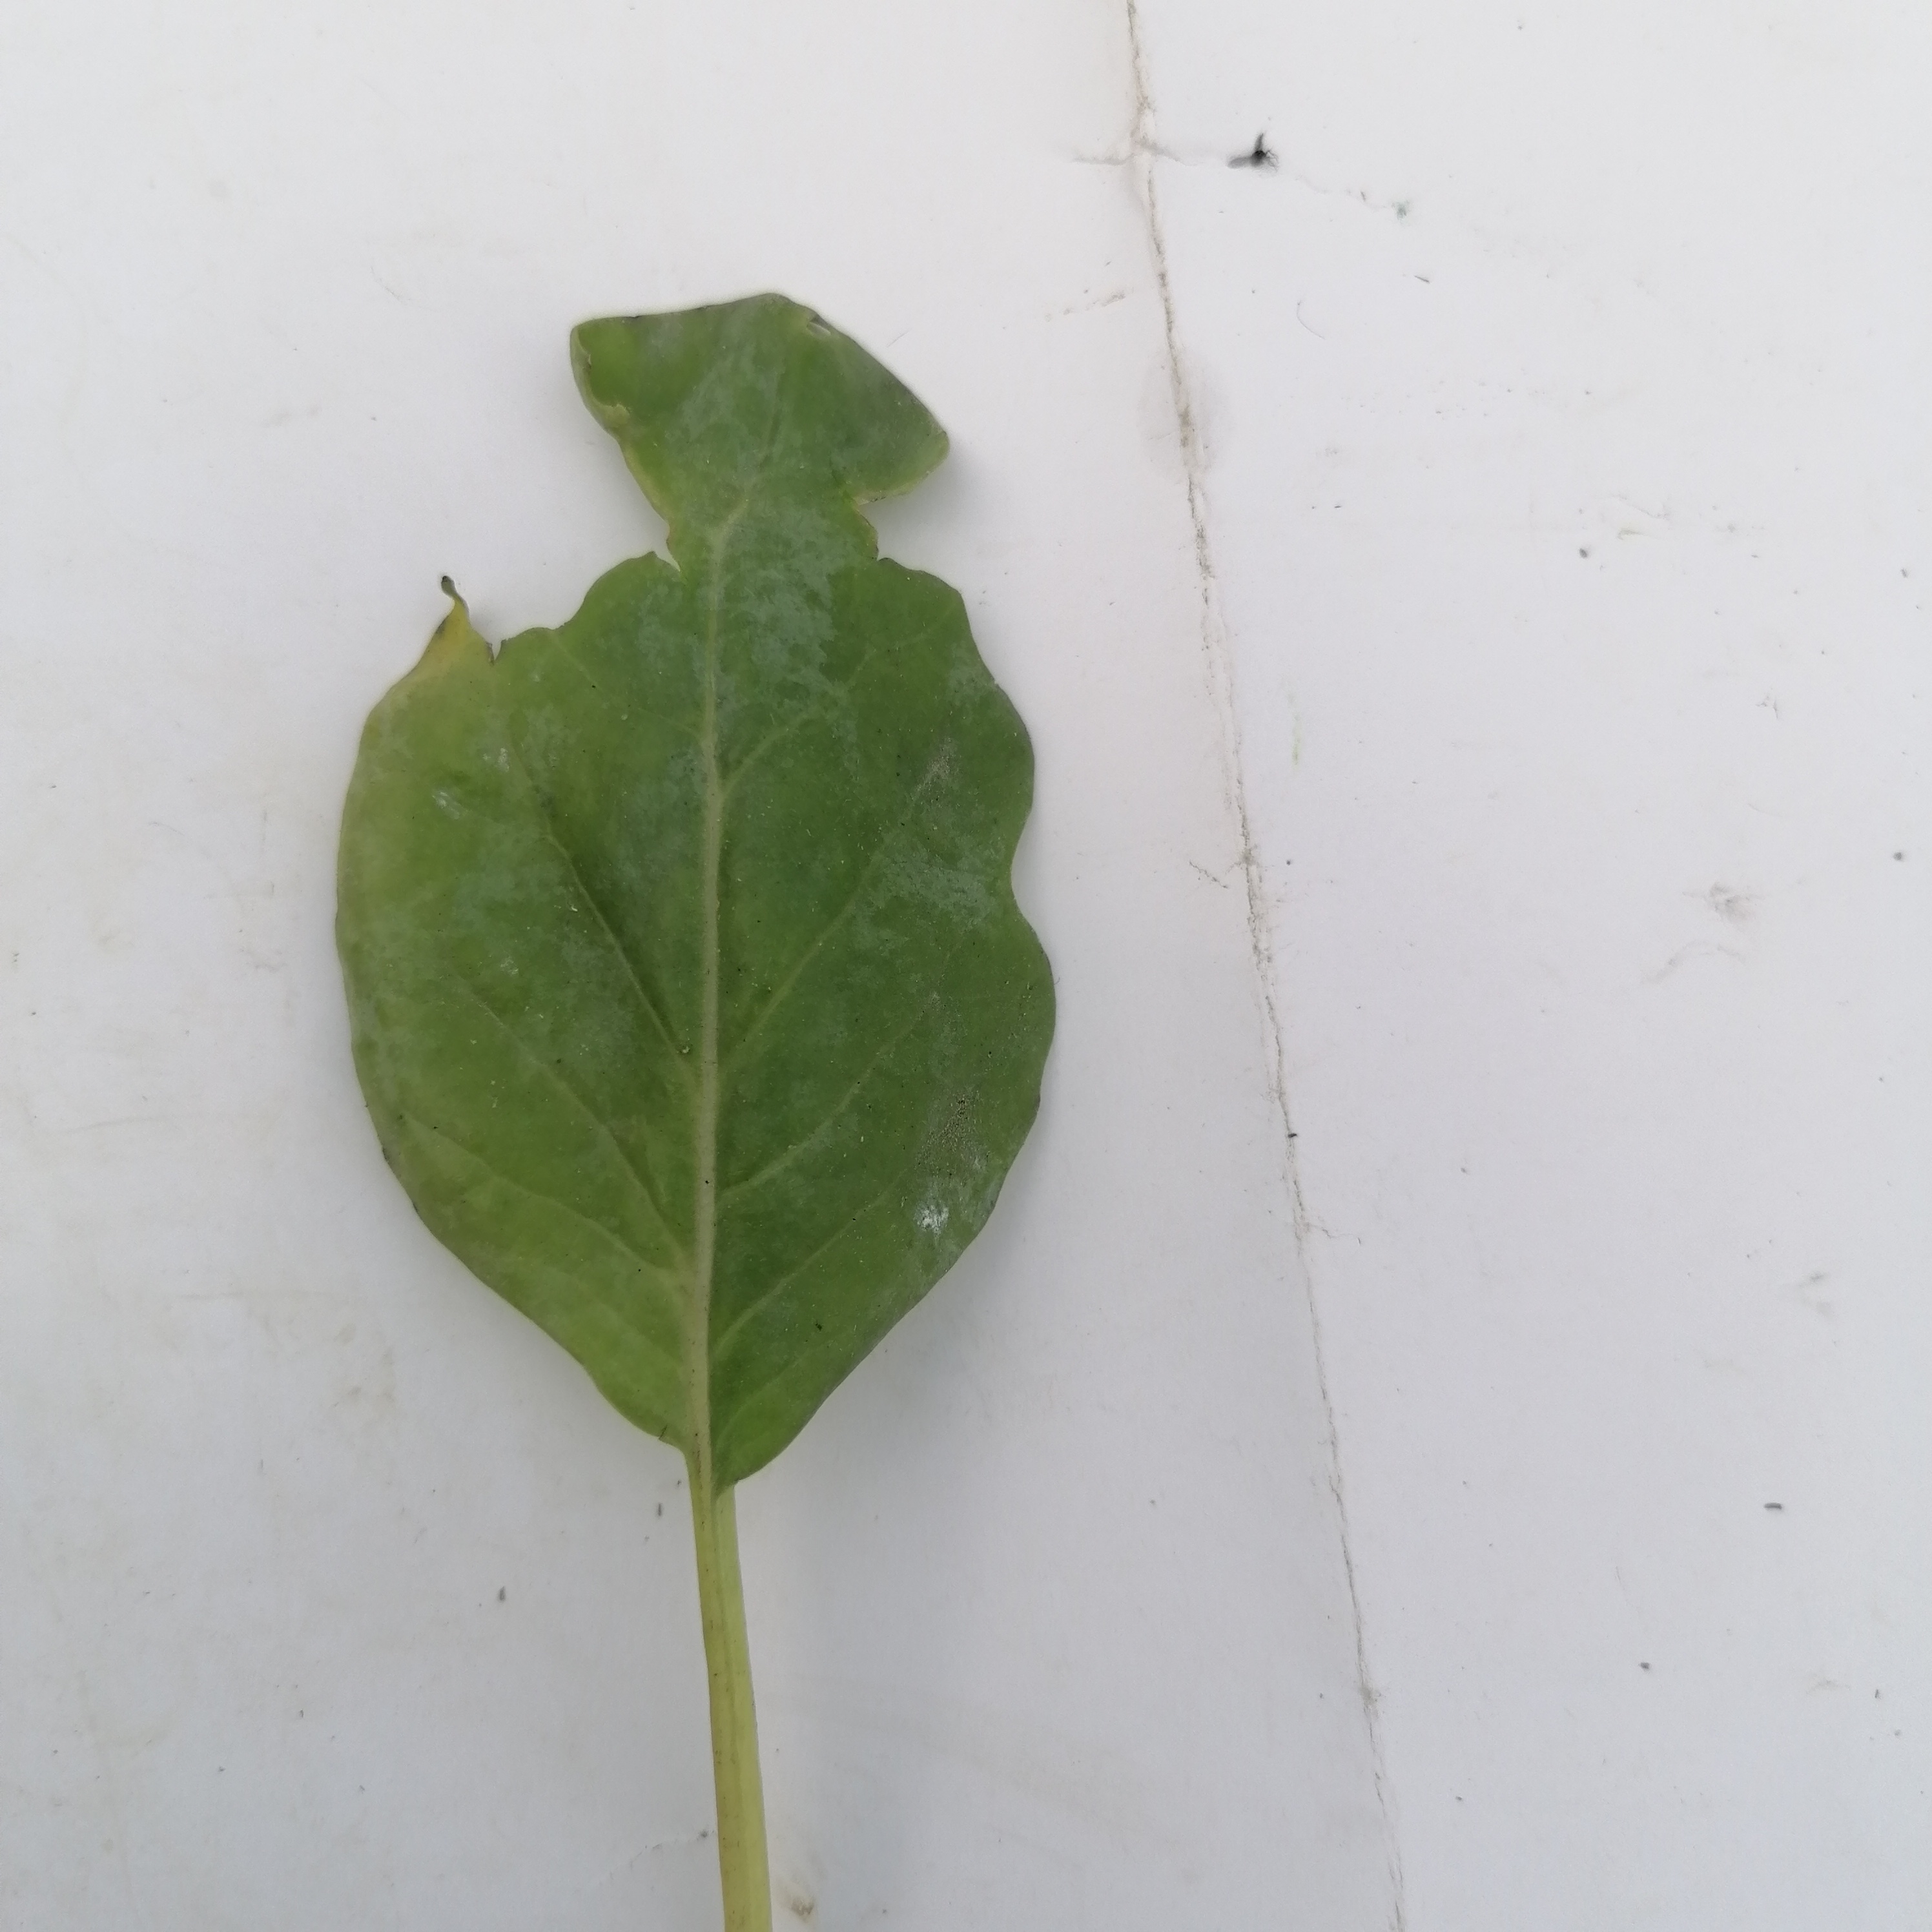
Label: Insect Hole